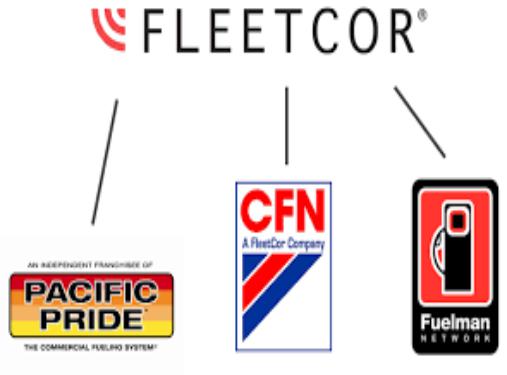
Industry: Transportation